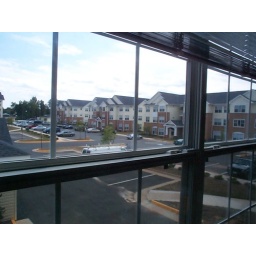
The view out the window in my room. The front of my building looks a lot like these.